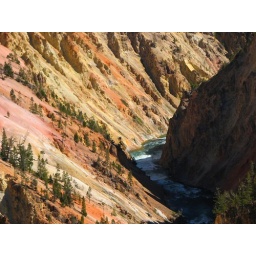
The canyon walls in the early morning.